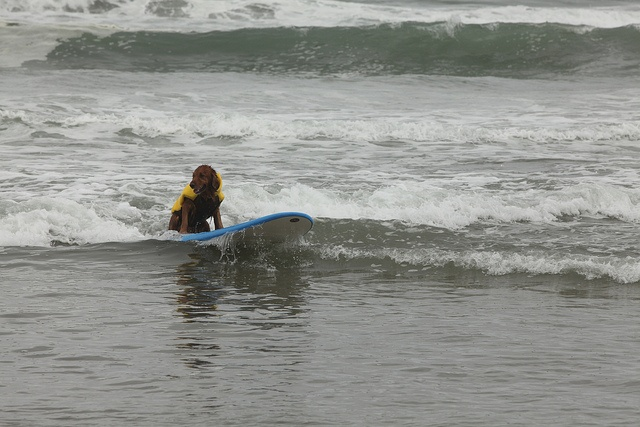
A dog sits on a surfboard in the water.
A woman riding a board on top of a wave.
A dog is in the ocean on a surfboard.
A person on a surfboard in the water.
A person on a surfboard in the ocean.